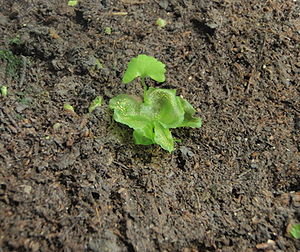
Gametofyt
Haploid gametofyt af Druebregne; et enkelt lille, diploidt løvblad er på vej
En gametofyt er den haploide flercellede struktur eller fase i sporeplanter og alger, der har skiftende generationer.